Arrábida Natural Park

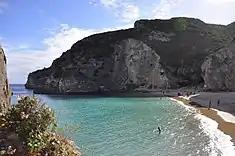
The rocky cliffs of the mountain range meet the ocean at Ribeiro do Cavalo beach

The particular characteristics of the Arrábida massif, resulted (since the 1940s) in various attempts to protect the region, culminating in the creation of the Arrábida Reserve (Decree 355/71) on 16 August 1971, which covered the southern flanks of the mountains and cliffs of Risco. Recognizing the insufficient protection conferred on the area, Decree 622/76 was passed on 28 July 1976, creating the (PNArr). This classification envisioned the protection of the geological, forest, wildlife and landscapes, but also cultural and historical resources located within the area.